Automotive industry in Nigeria

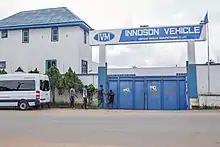
Innoson vehicles in Anambra State

In Sangotedo/Lekki Nord Automobile Limited has an assembly plant, where eight models were currently assembled as of 2022; a production plant in Epe is still under construction.